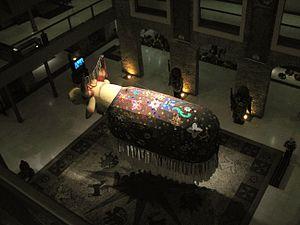
Bumba-meu-boi, boi-bumbá ou pavulagem est une danse folklorique populaire brésilienne. Elle comporte des personnages humains et des animaux fantastiques qui évoluent autour de la mort et de la résurrection d'un bœuf.